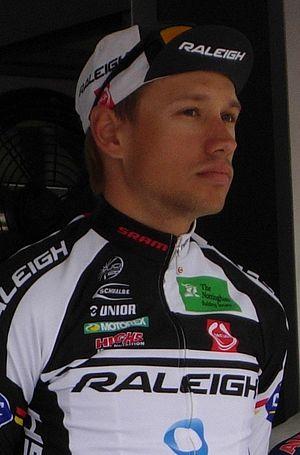
Tour de Bretagne 2013 - Présentation des équipes au départ de la deuxième étape à Ploemel - Équipe Raleigh Depicted person: Richard Lang
Richard Lang, né le 23 février 1989 à Sydney, est un coureur cycliste australien.